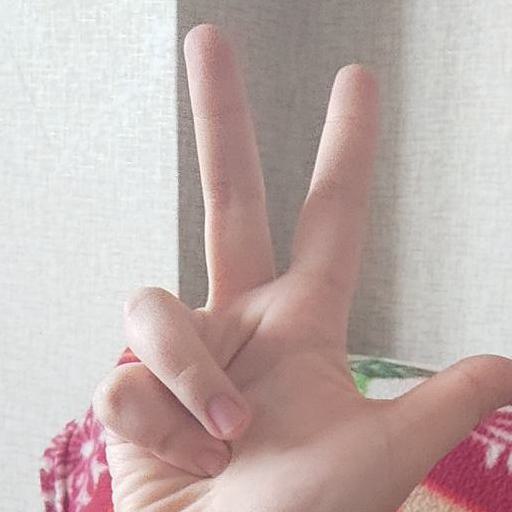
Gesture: three2